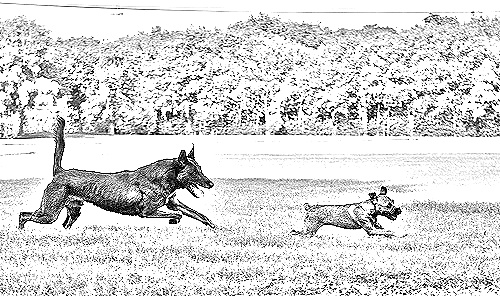
Portrait style: Sketch Portrait